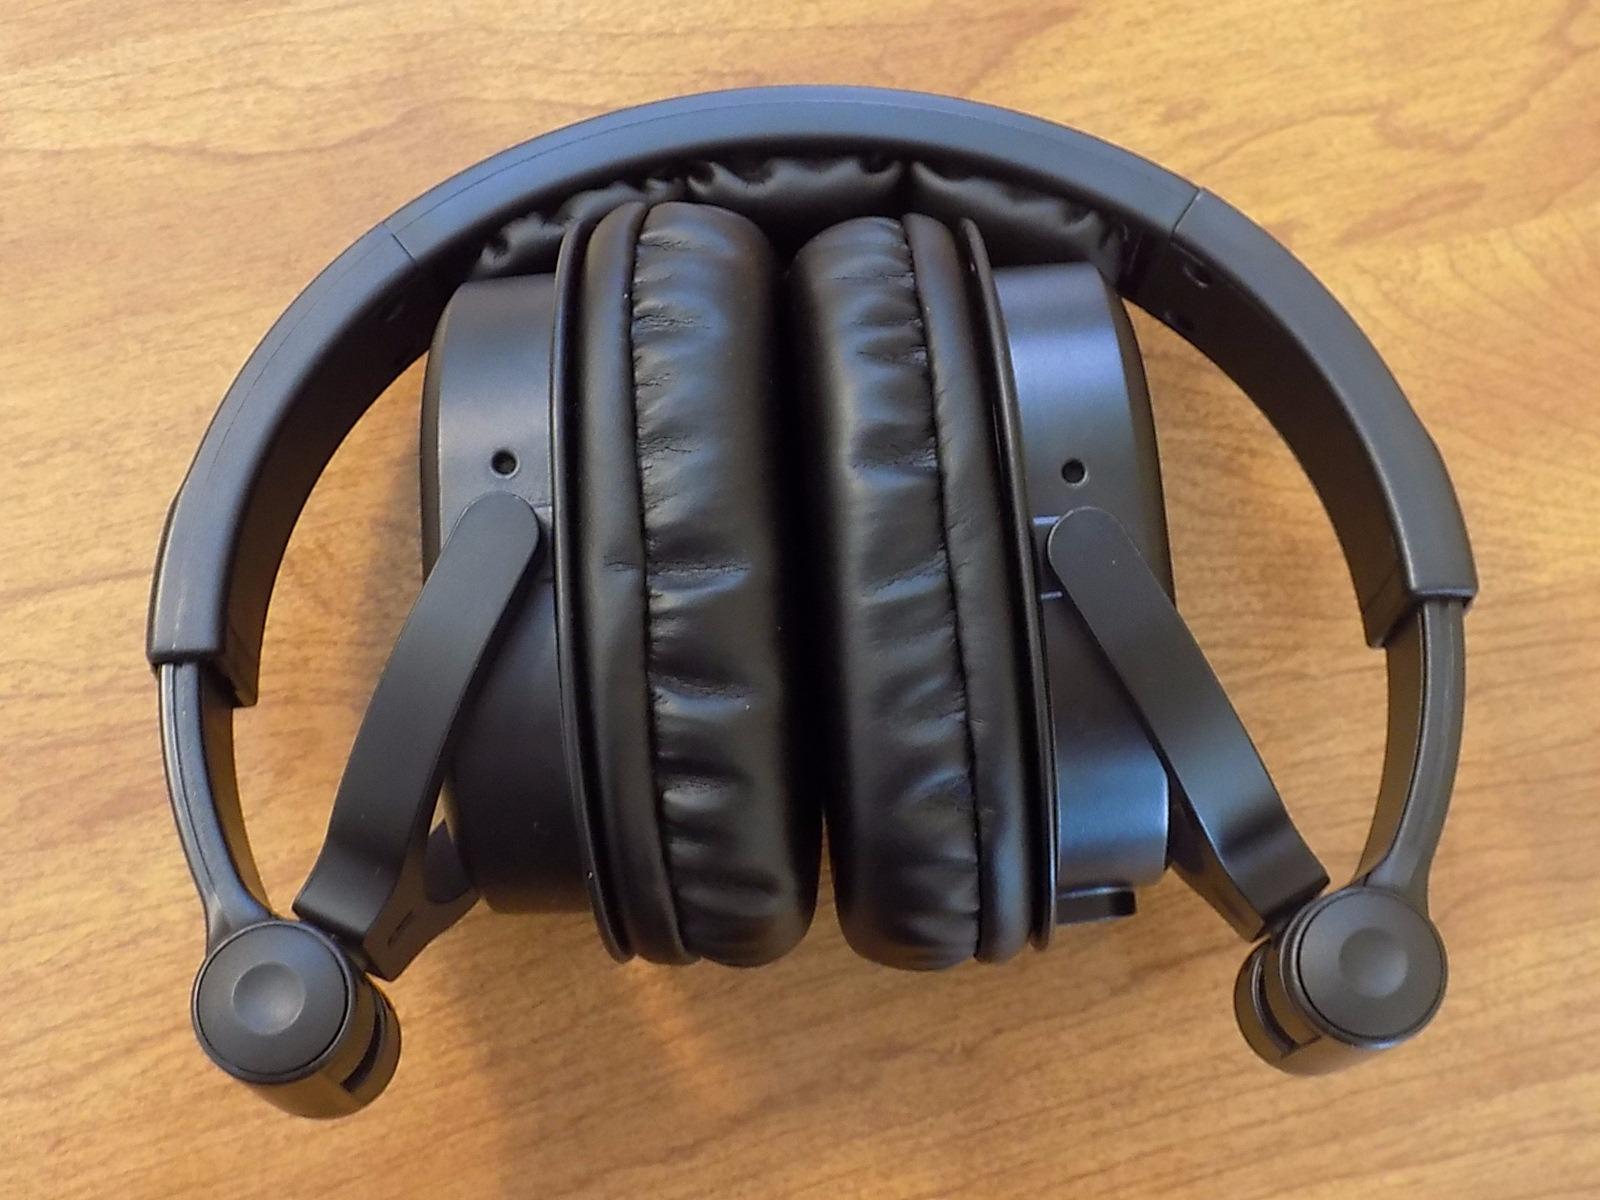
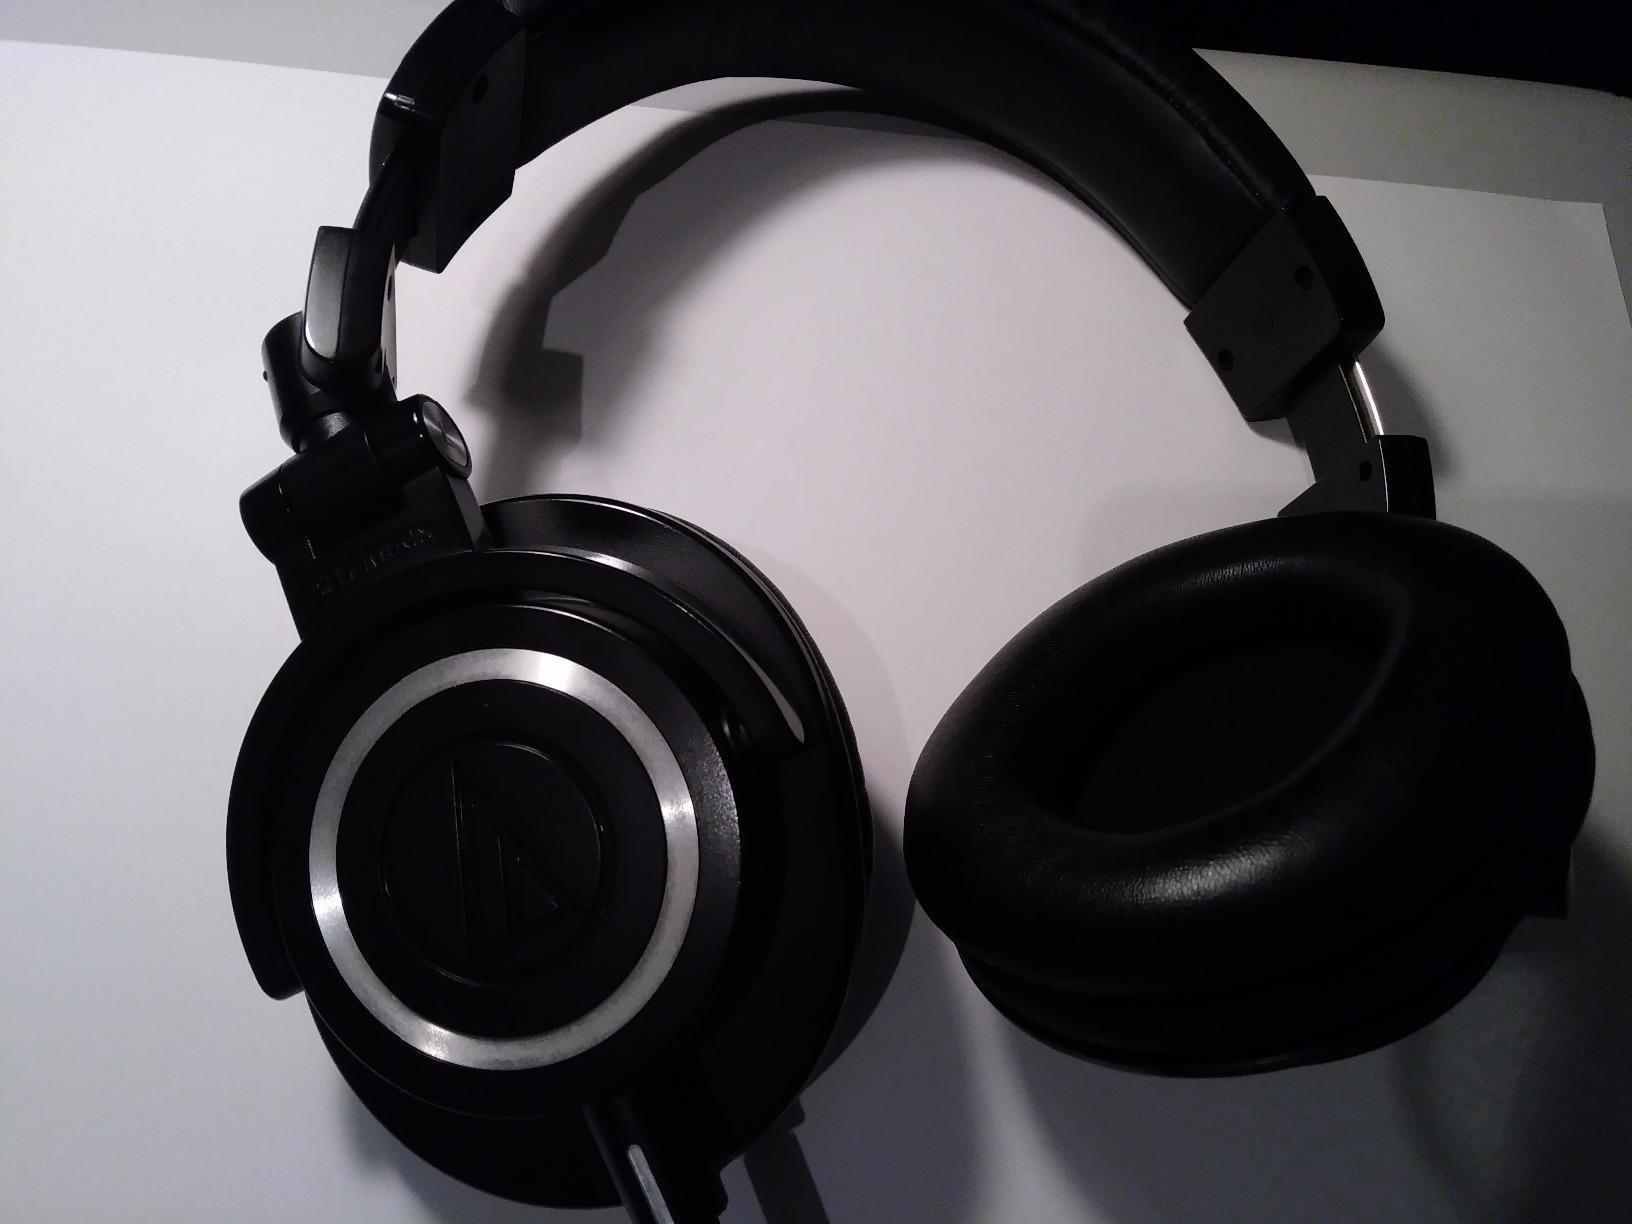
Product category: headphones
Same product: no